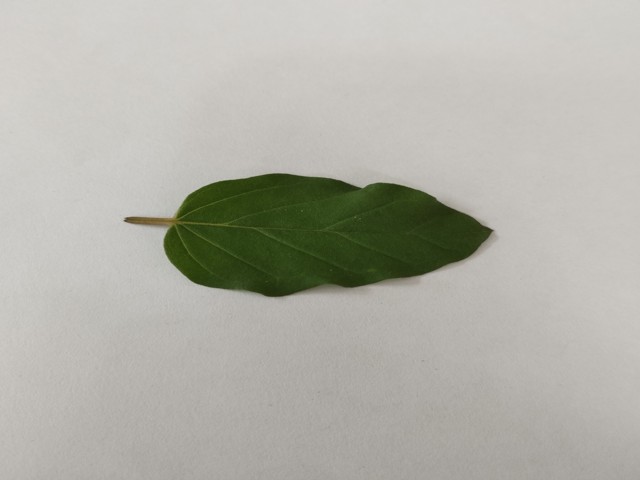
Plant: punarnava